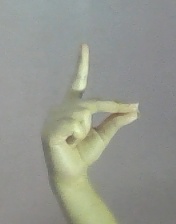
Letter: ta